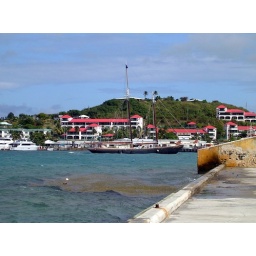
We saw this boat out on the water quite often around Christiansted.